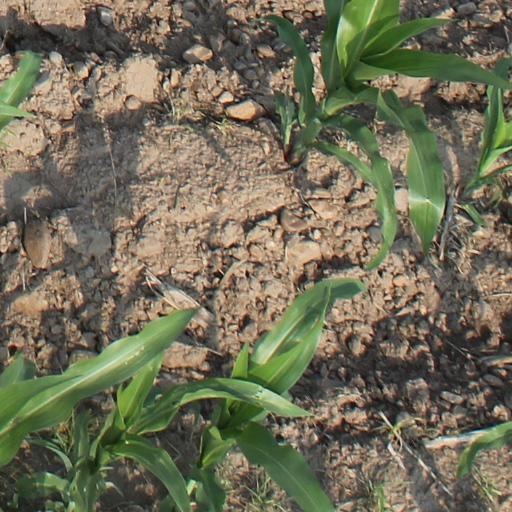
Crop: maize; corn